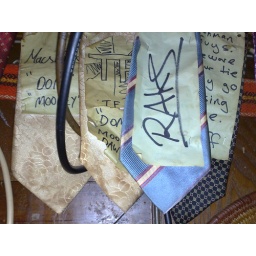
if you wear a tie in this bar they cut it off and hang it on the wall